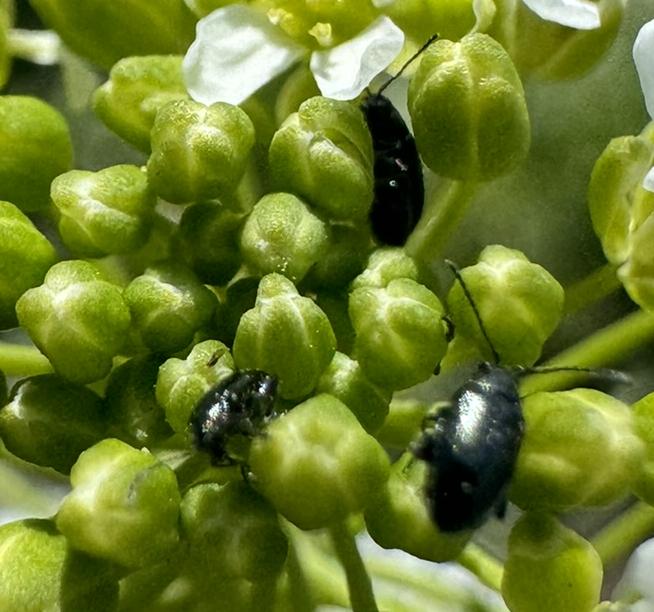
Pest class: crucifer_flea_beetle